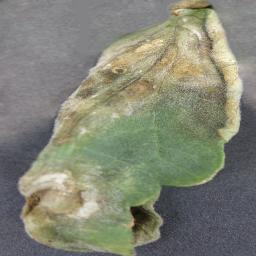
Label: Tomato___Late_blight